Siopao
Also known as:
bcl - Central Bikol: Siopao
eo - Esperanto: Siopao
es - Spanish: Siópao
fr - French: Siopao
ja - Japanese: 焼包
jv - Javanese: Siopao
ms - Malay: Siopao
nb - Norwegian Bokmål: Siopao
tl - Tagalog: Siopao
Category: snack, bread (steamed bun)
Cuisine: Filipino
Associated cuisines: Filipino, Chinese, Hokkien Chinese
Area: Cagayan, Isabela
Countries: Philippines
Region: South Eastern Asia

The dish is a steamed bun with various fillings. The most common fillings are pork asado and bola-bola.

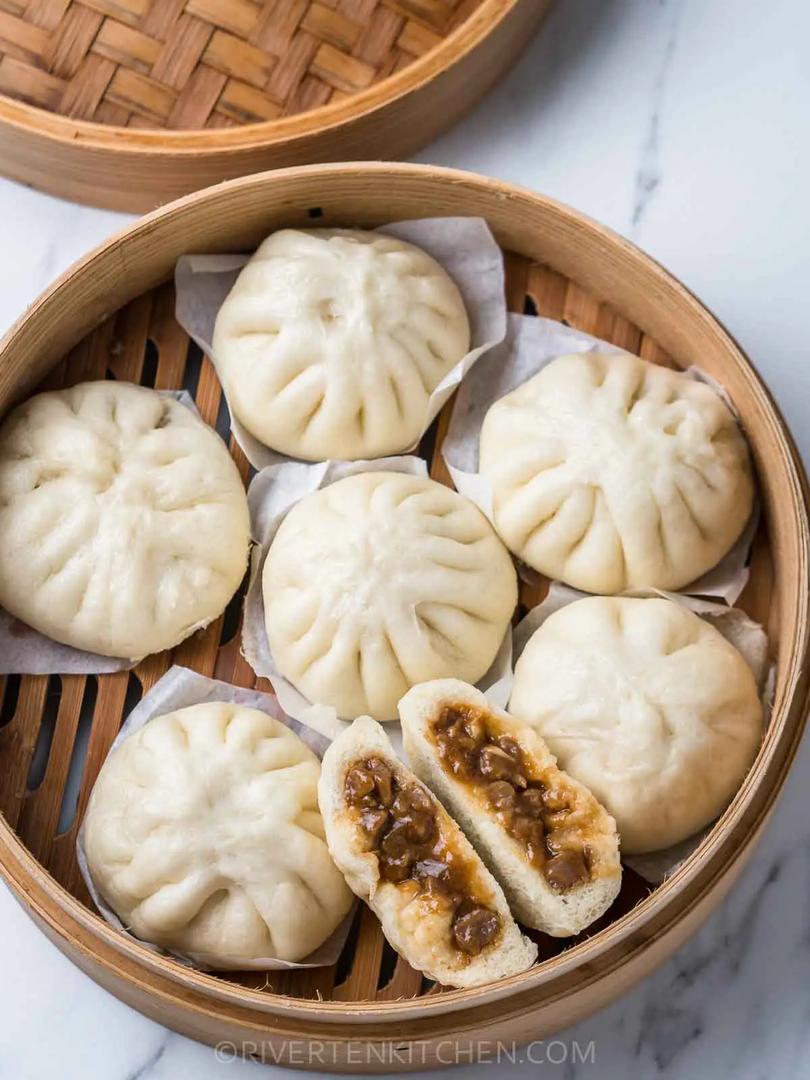
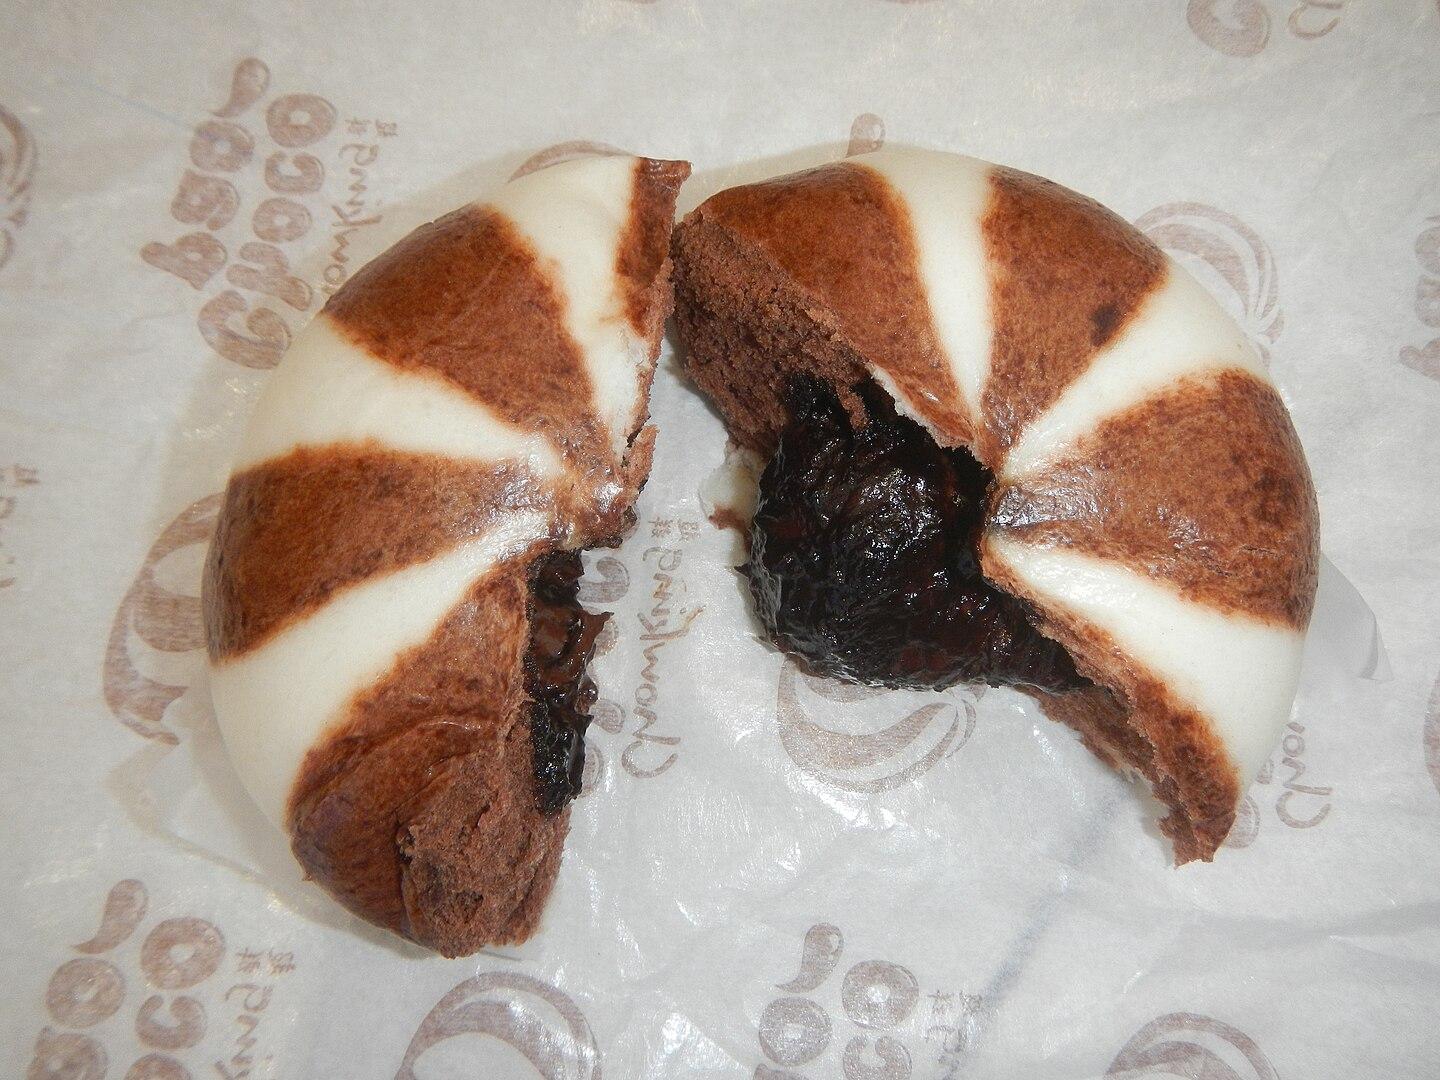